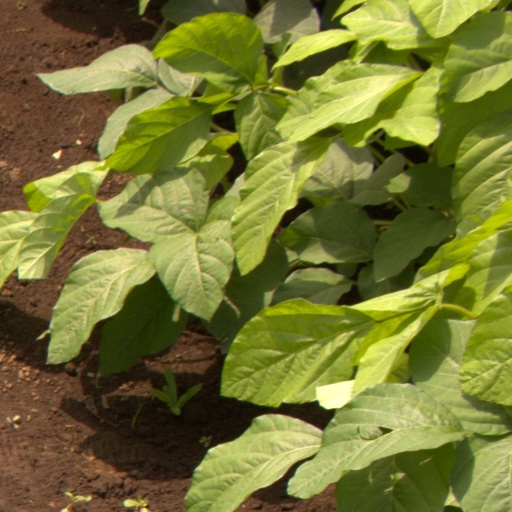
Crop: soybean